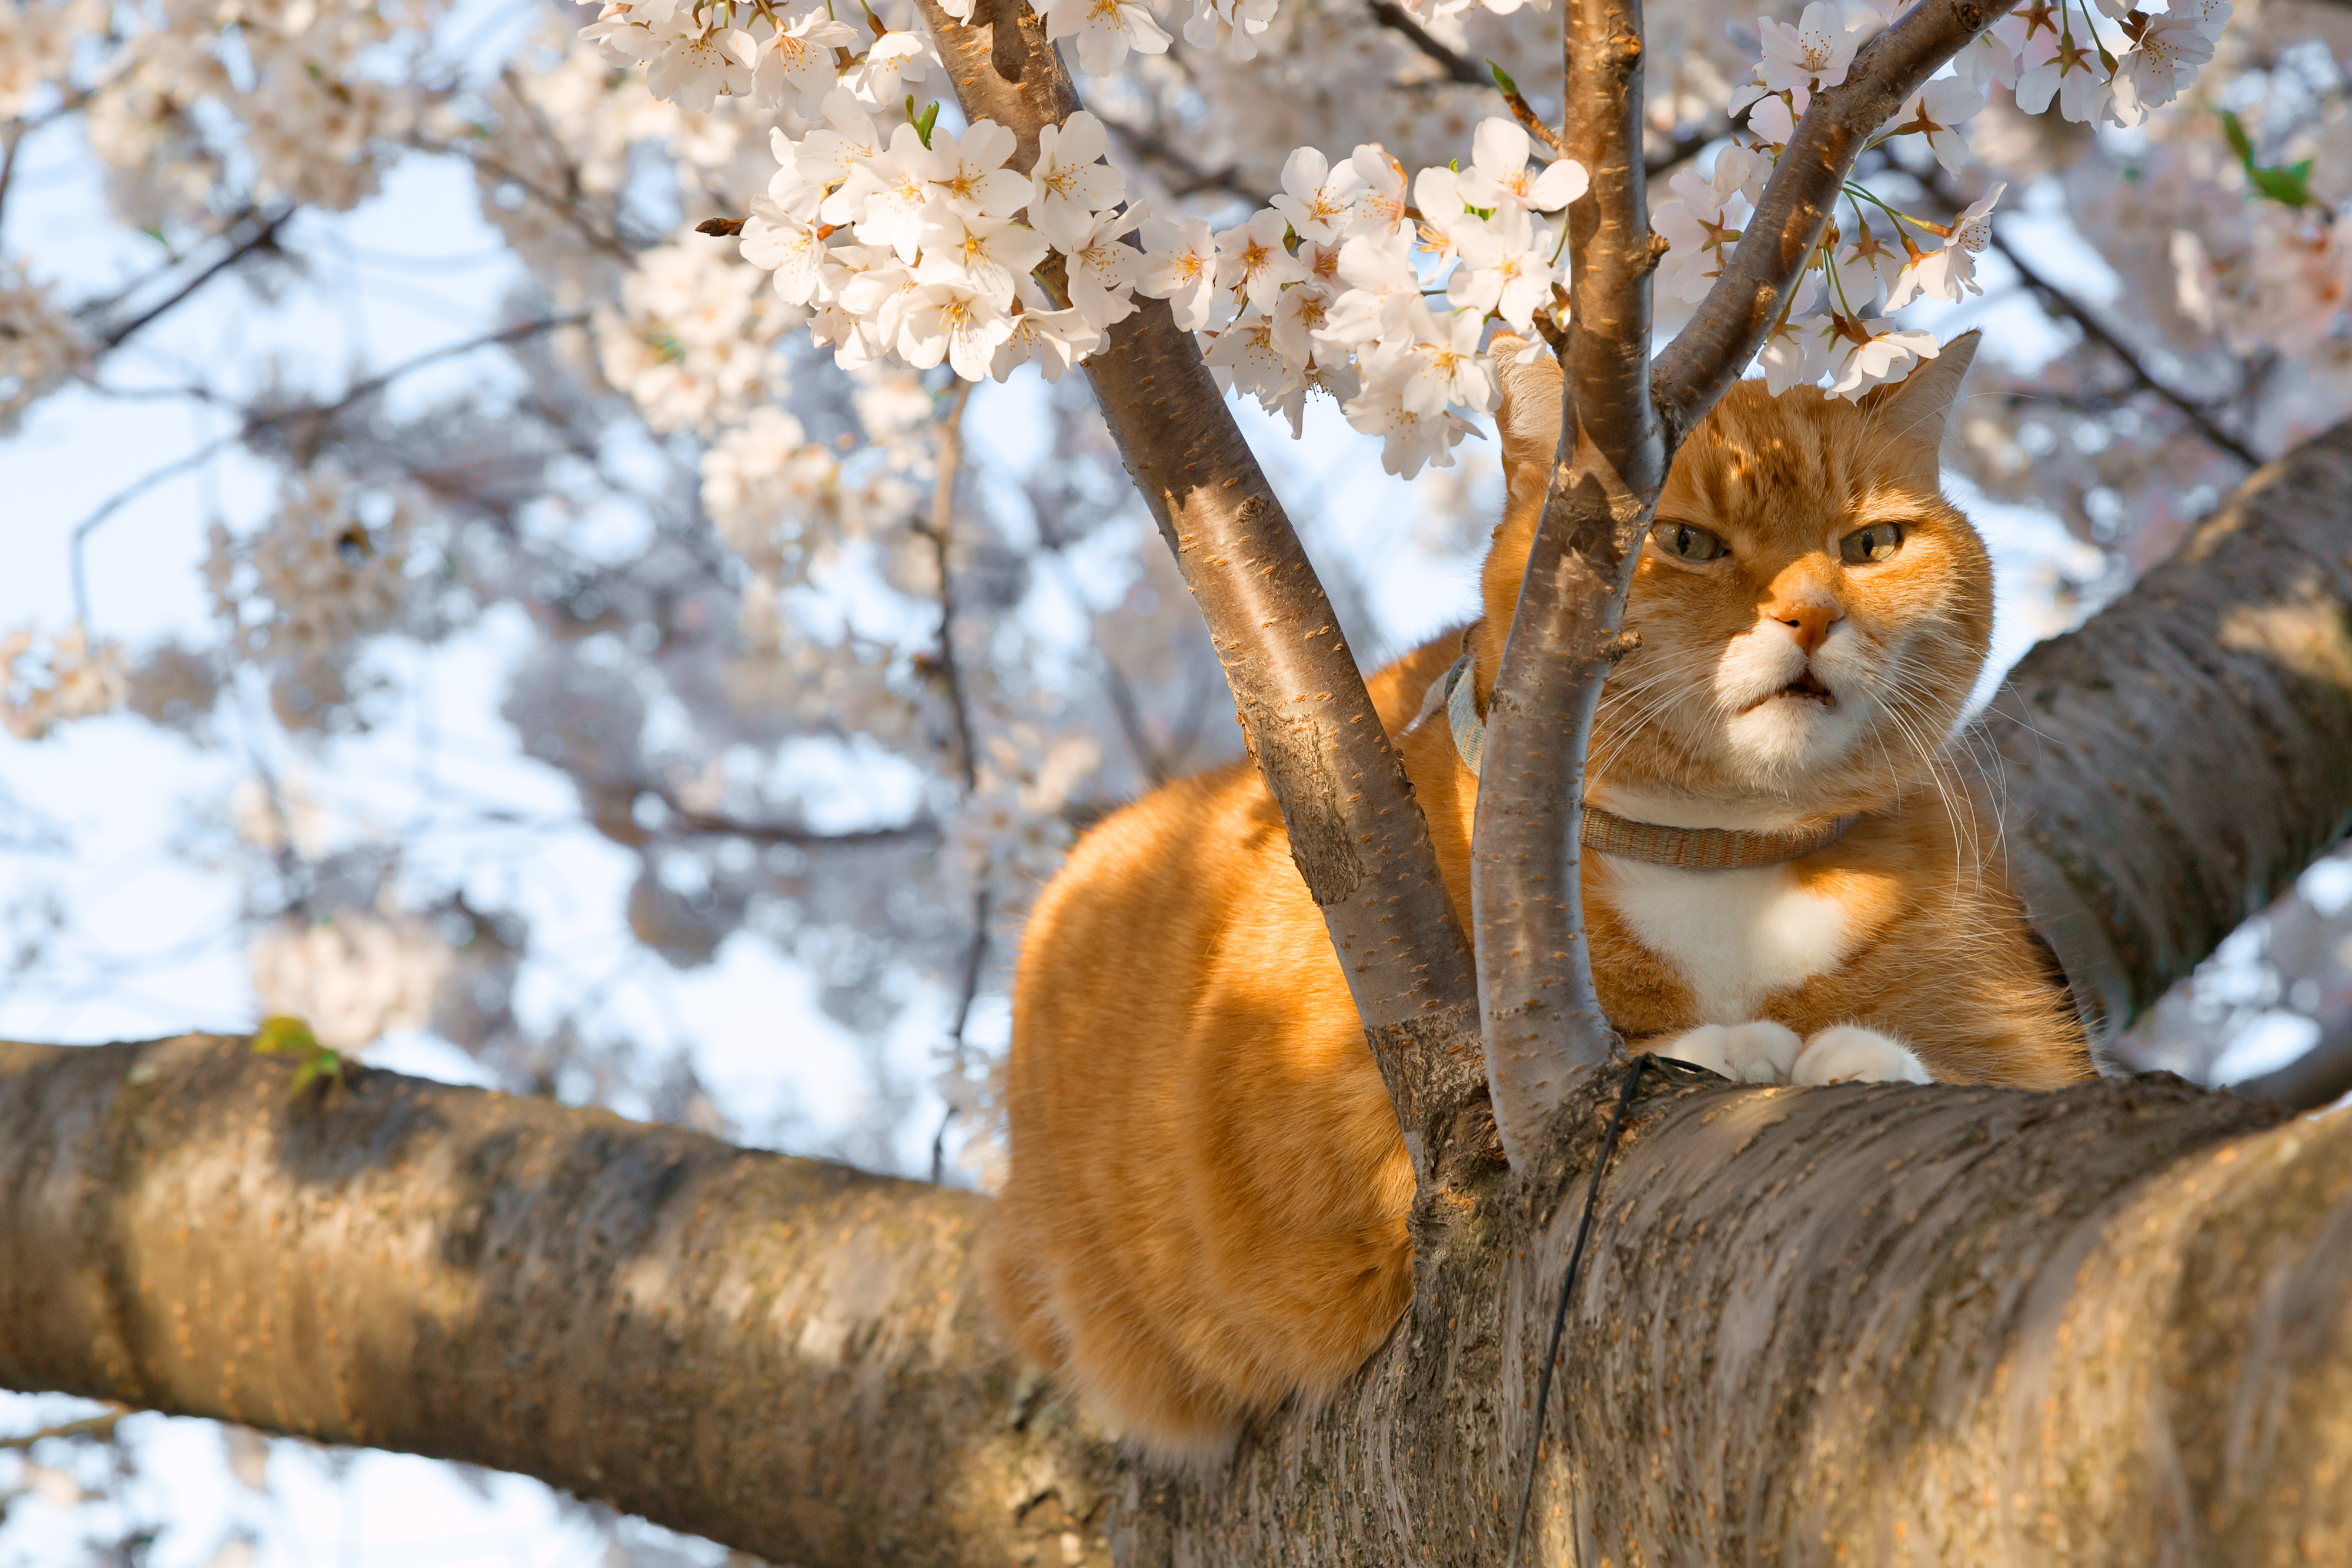
tree, nature, outdoor, branch, blossom, plant, sky, wood, white, leaf, flower, animal, cute, floral, wildlife, foliage, pet, fur, orange, spring, green, golden, cat, colourful, color, autumn, usa, america, feline, fresh, brown, mammal, blue, exterior, squirrel, black, colorful, yellow, closeup, close, rodent, flora, fauna, flowers, washington, dc, leaves, outdoors, colour, outside, free, colors, american, kitty, background, gold, branches, furry, blossoms, stock, picture, vertebrate, chipmunk, colours, beauty, cyan, up, beautiful, scene, elegant, sakura, image, united, vibrant, ginger, prunus, cherry, states, nicolas, raymond, resource, vibrance, somadjinn, freestockca, serrulata